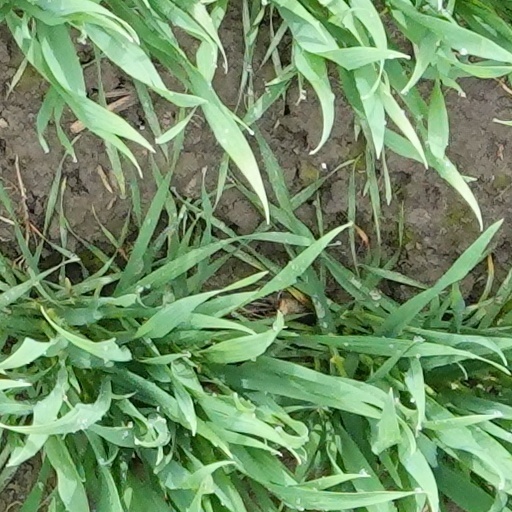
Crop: wheat